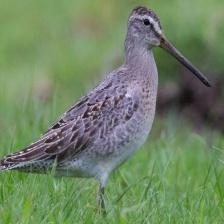
Species: SHORT BILLED DOWITCHER
Scientific name: LIMNODROMUS GRISEUS